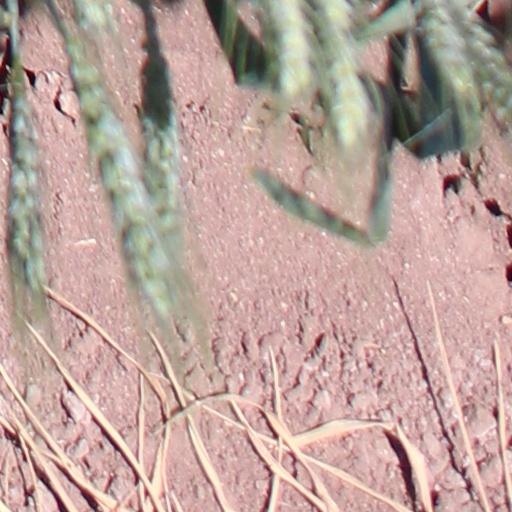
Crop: wheat